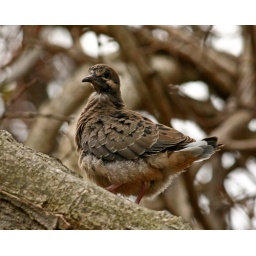
Found this cute little guy in a tree at Hammonasett State Park in CT on a bird walk.